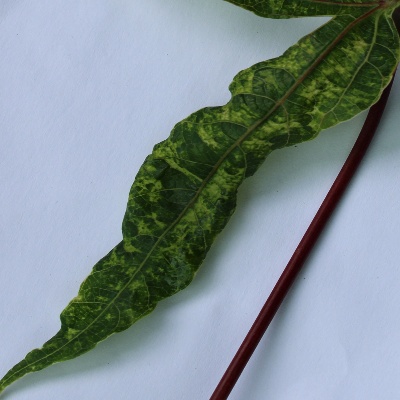
Crop: Cassava
Condition: mosaic